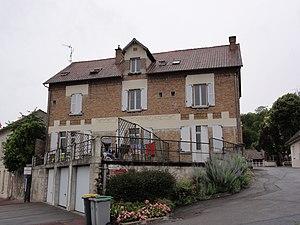
Cuffies est une commune française située dans le département de l'Aisne, en région Hauts-de-France.